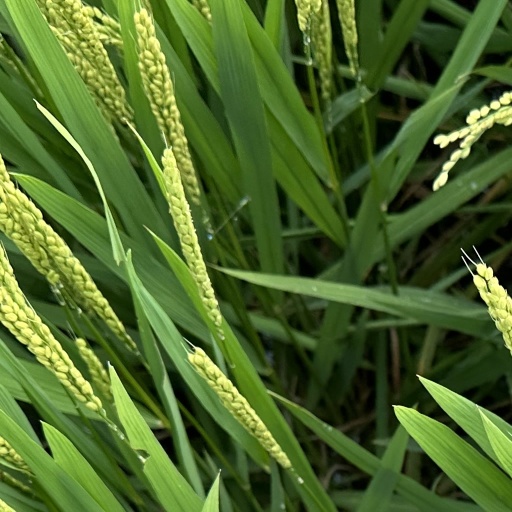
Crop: rice